Jessie Louisa Rickard

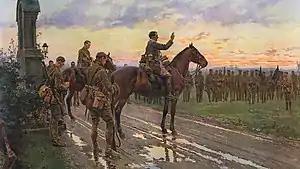
"The Last General Absolution of the Munsters at Rue du Bois" by Matania. It depicts Victor Rickard mounted on the left

Not until 1912 however, when already aged 36, did she publish her first novel, "Young Mr. Gibbs", a light and humorous work. Her next book, "Dregs", which appeared in 1914, was a psychological study and was the forerunner of many romantic and sometimes sensational tales marked by great vitality. The word powerful can justly be applied to them and all had evocative titles: "The Dark Stranger", "Blindfold", "Yesterdays Love", "Old Sins Have Long Shadows", and "A Reckless Puritan".